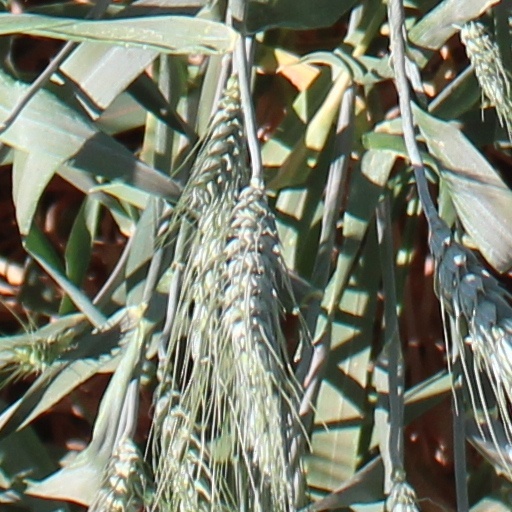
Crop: wheat